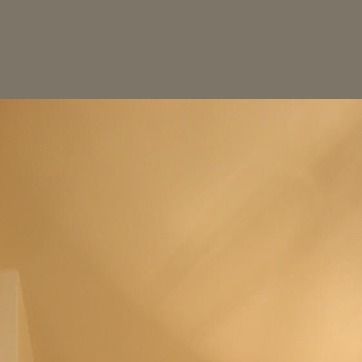
Material: painted